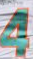
Number: 4